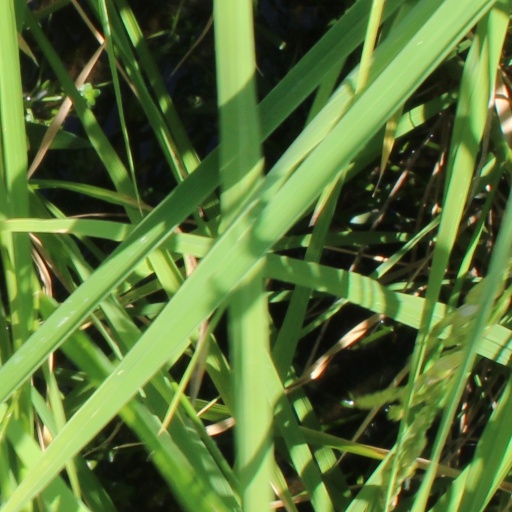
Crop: rice